Mikas Petrauskas

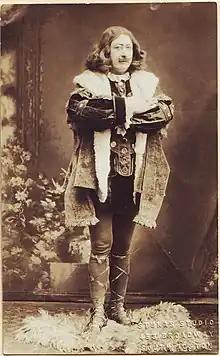
Petrauskas in costume of Žilvinas for his own opera "Eglė the Queen of Serpents" (1924)

Petrauskas was born on 13 October 1873 in Palūšė in present-day Lithuania. His father was a church organist and could sing as a tenor. His mother could sing as contralto and participated in a church choir. His father reportedly joined the Uprising of 1863 and supported the Lithuanian book smugglers. The family had eight children, but only four reached adulthood.